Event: Nepal Earthquake
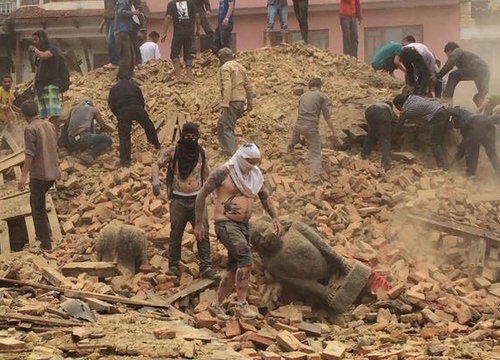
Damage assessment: damage